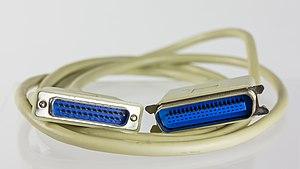
IEEE 1284 est le nom d'une norme de l’IEEE qui définit les communications parallèles bidirectionnelles entre les ordinateurs et d'autres périphériques.